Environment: real
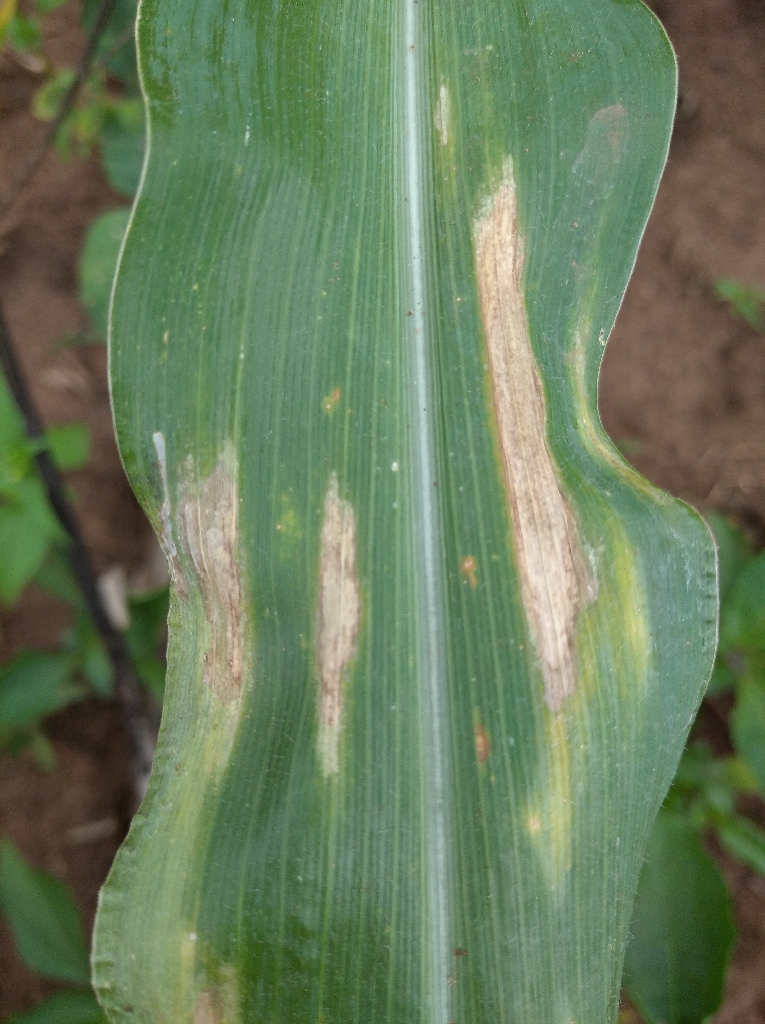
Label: northern_corn_leaf_blight